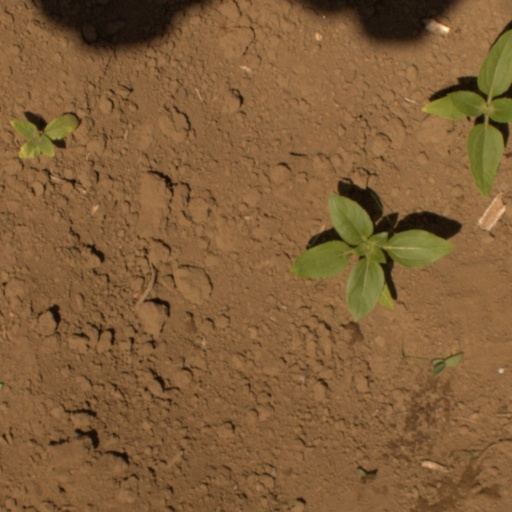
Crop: Jerusalem artichoke